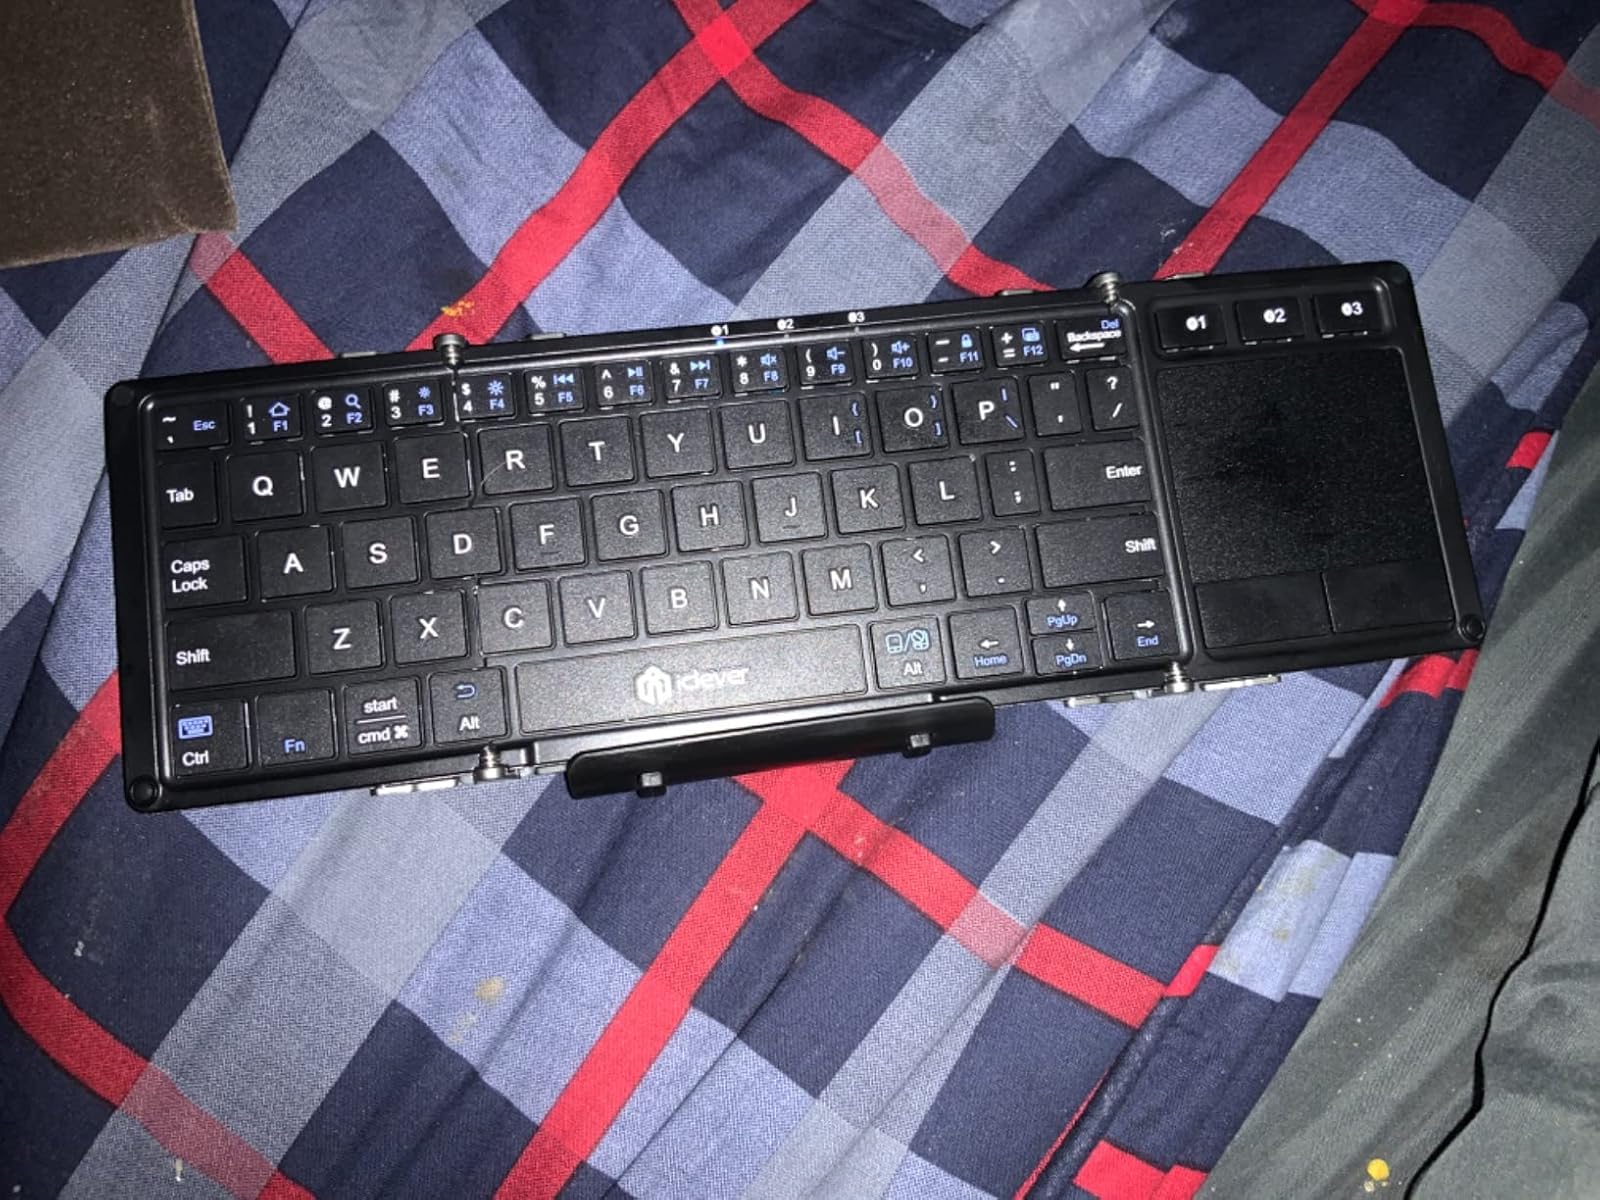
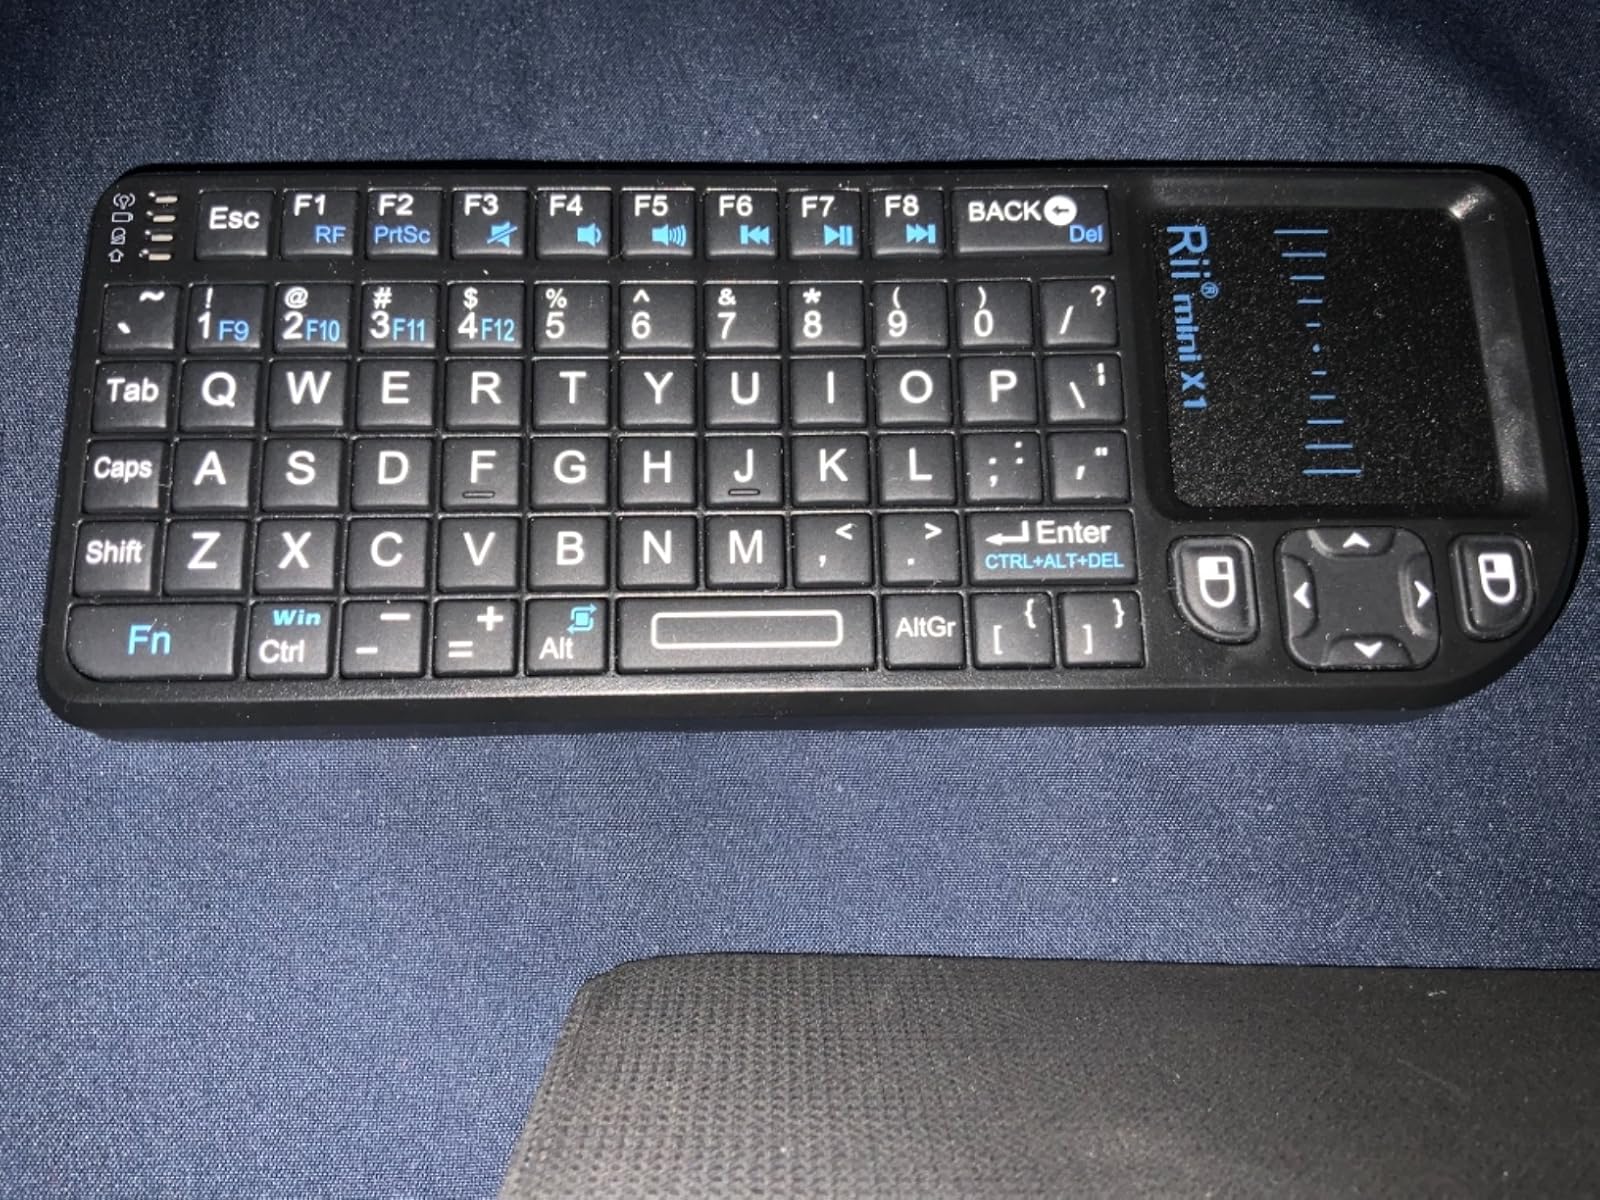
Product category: keyboard
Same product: no